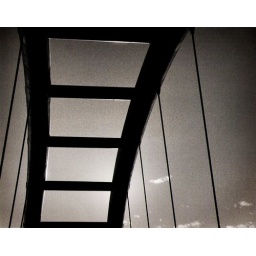
Berkeley CaliforniaUniversity Ave bridge over highway 80 2004